Hakone Onsen

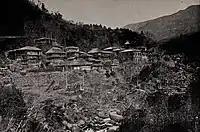
Kiga Onsen during the Meiji Era

During the Tokugawa shogunate, tributary hot water from Hakone was regularly presented to the shogun in Edo (Tokyo). The area prospered as a way station along the Tōkaidō Road.